Radiant Historia

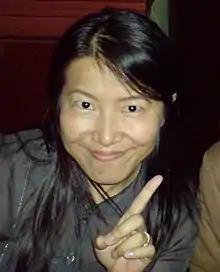
Yoko Shimomura composed the music and theme songs for both versions of the game.

A key part of "Radiant Historia" is navigating a series of branching stories spread across alternate timelines using a book called the White Chronicle. Given to main protagonist Stocke during the game's opening, it is used to travel between different timelines during the course of the story. After its first use, the Historia can be accessed at special points scattered through the game world. Following a key choice within the story, there are two main timelines and numerous smaller branches from those timelines. Several events within one timeline can only be completed using information or items gathered from the alternate timeline. Events in both timelines are recorded in a journal that can be accessed through the party menu.